Jan Hofer

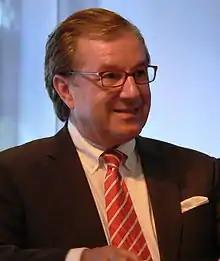

Jan Hofer (born 31 January 195?) is a German broadcast newsreader and television presenter. He was a well-known and popular reader of the news programme "Tagesschau" on Das Erste. Hofer was the chief reader on "Tagesschau" from 2004 until December 2020, having been a newsreader on that programme since 1985. Since leaving "Tagesschau", he has been lead anchorman for "".